2022 Folds of Honor QuikTrip 500

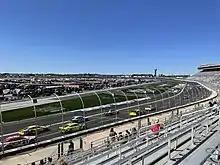
Practice for the race

Friday's practice session was canceled due to inclement weather. Practice replaced qualifying Saturday. Ricky Stenhouse Jr. was the fastest in the practice session with a time of 29.708 seconds and a speed of .